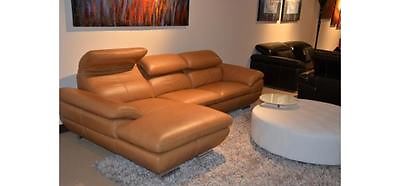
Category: sofa